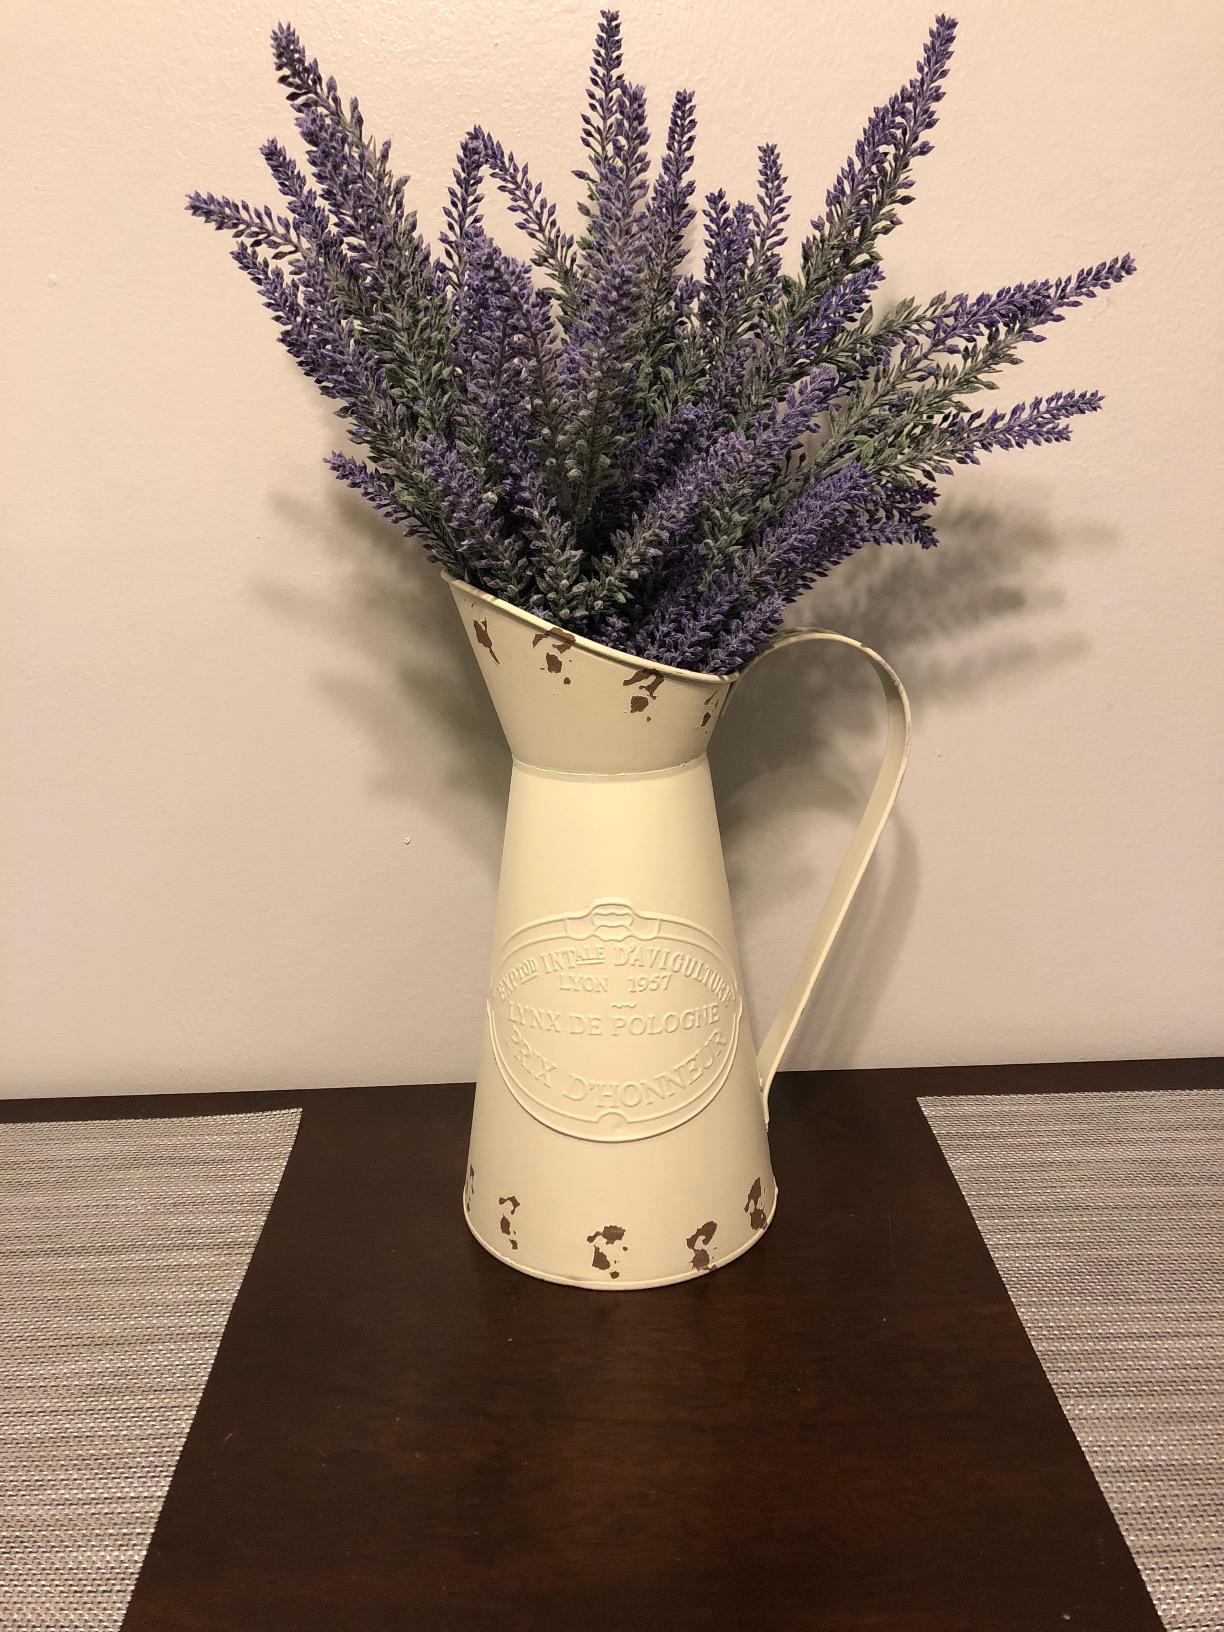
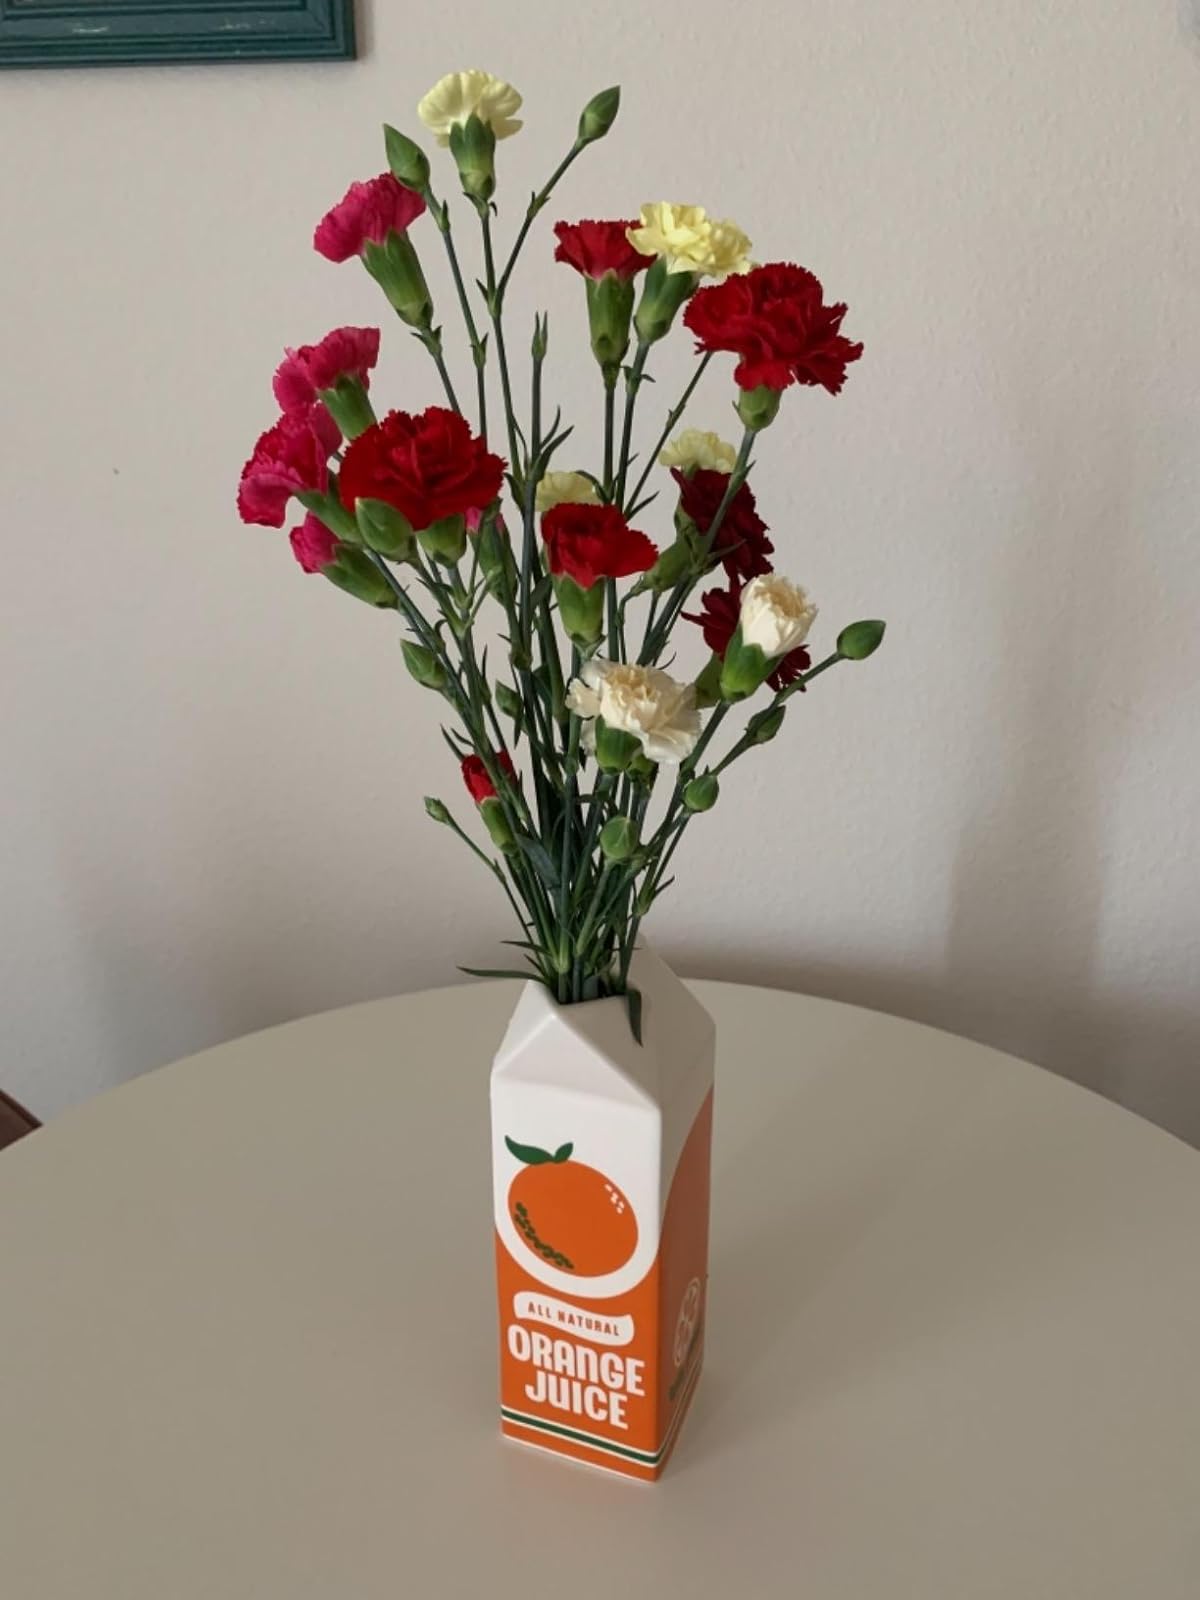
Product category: vase
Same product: no